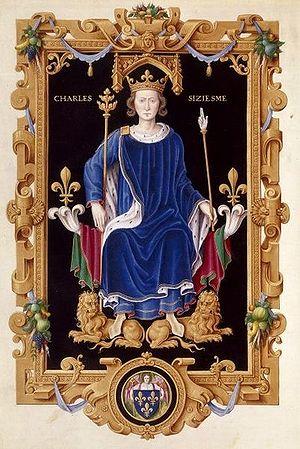
La main de justice est un insigne du pouvoir royal en France utilisé depuis le XIIIᵉ siècle lors du sacre. Symbole de l'autorité judiciaire, cet objet qui faisait partie des regalia du Royaume de France prit son nom au XVᵉ. Il consiste en un sceptre terminé par une main dont les trois premiers doigts sont ouverts.
La chappe est la cape ou manteau de couronnement dont était revêtu le roi au cours de son sacre. Un nouveau manteau était créé à l'occasion de chaque couronnement.